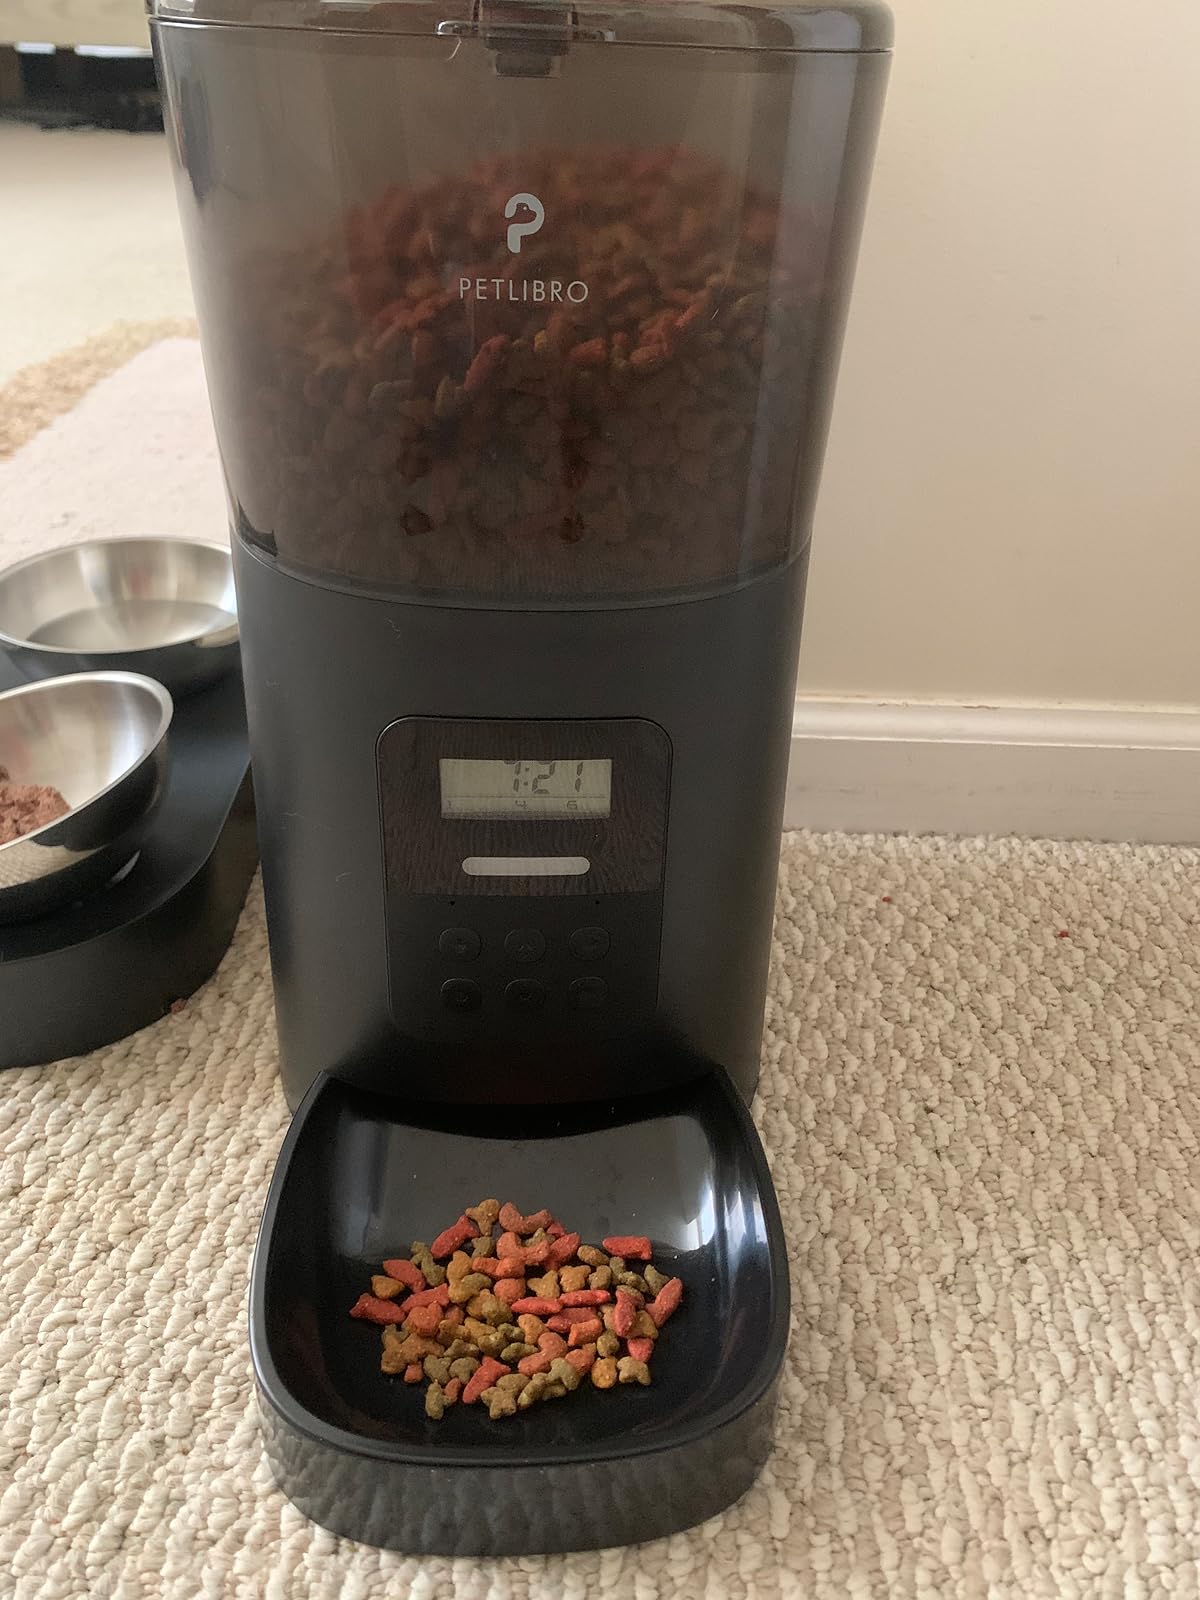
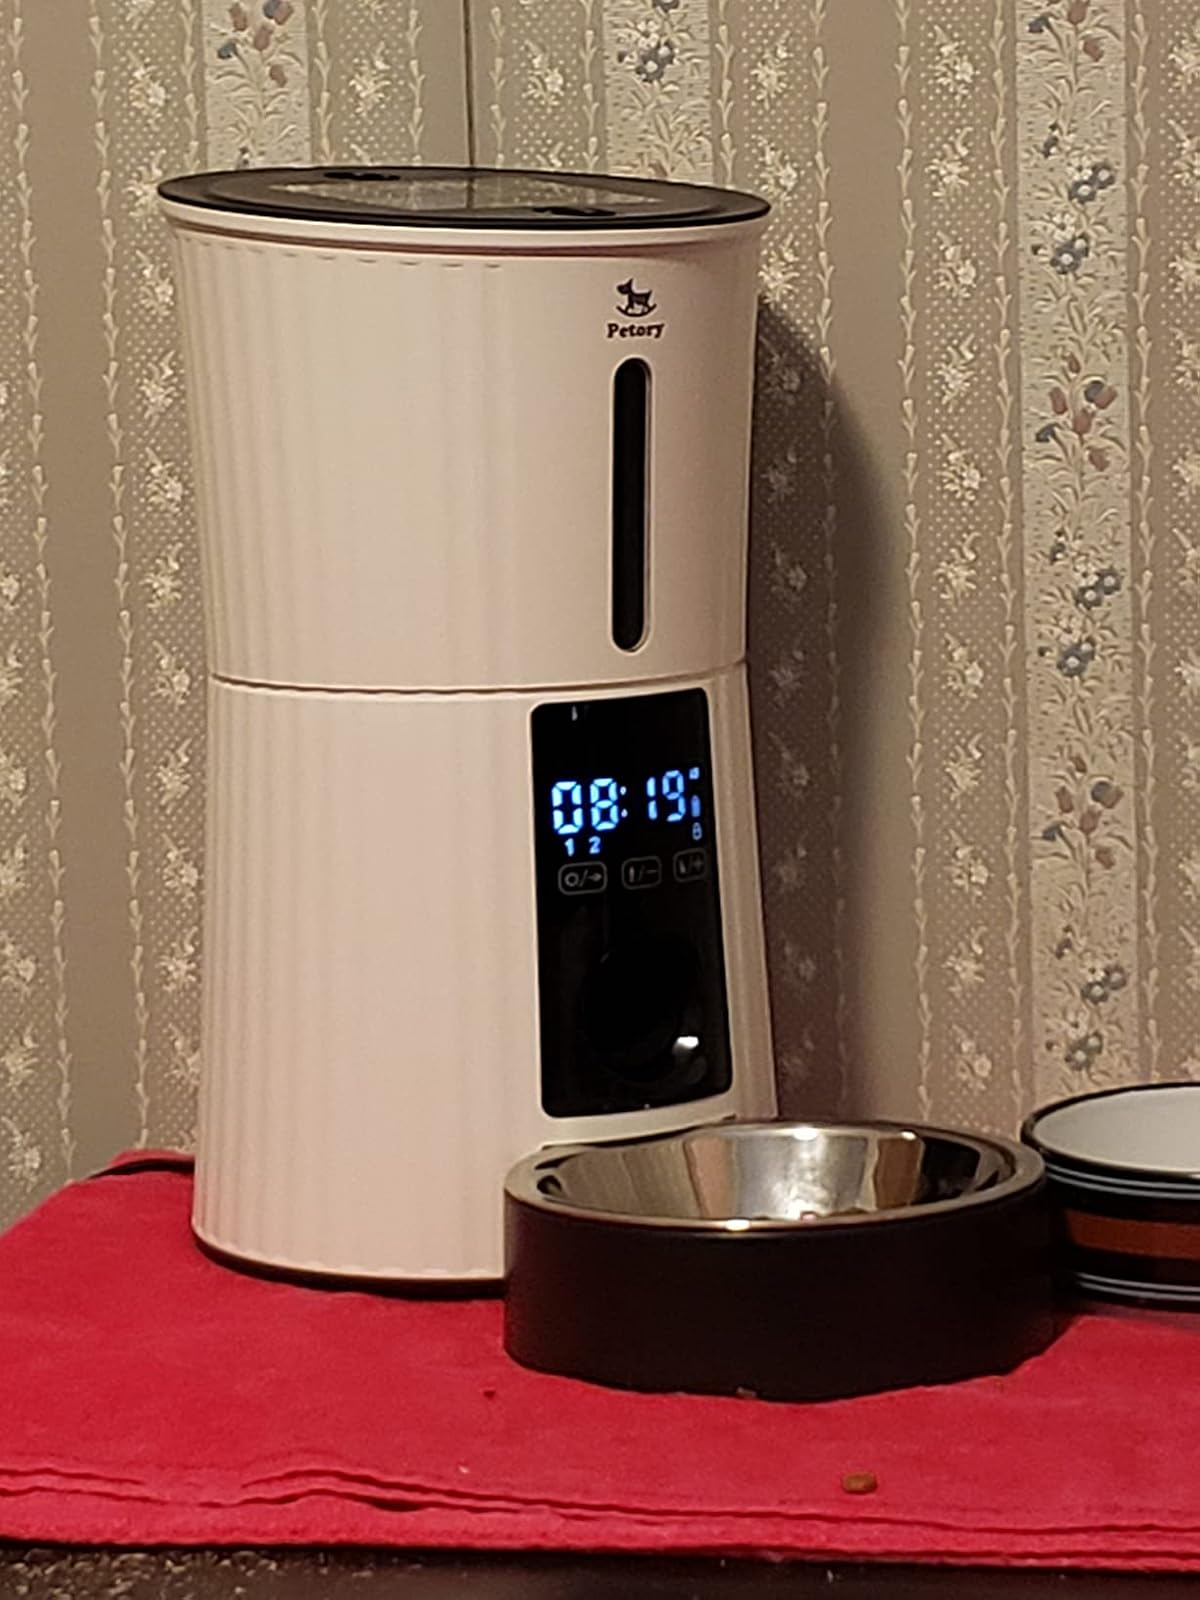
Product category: items_feeder
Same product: no